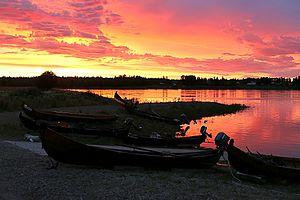
La route principale 83 est une route principale allant du village de Sinettä à Rovaniemi jusqu'à Pello en Finlande.